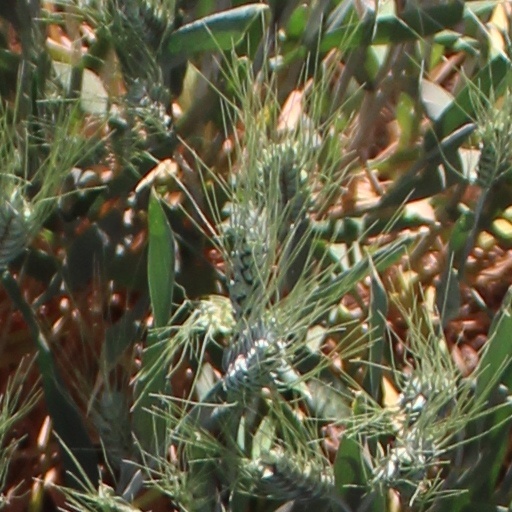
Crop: wheat